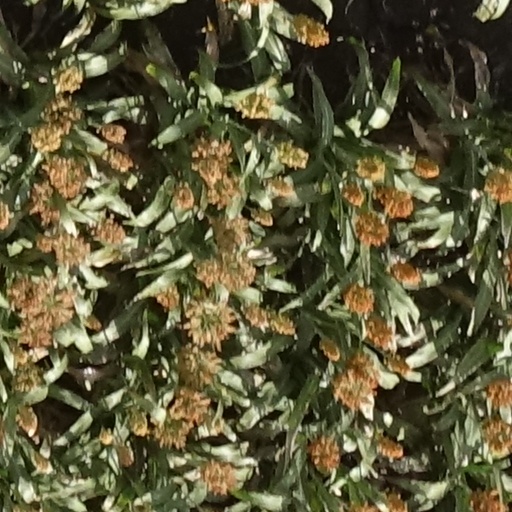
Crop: sorghum